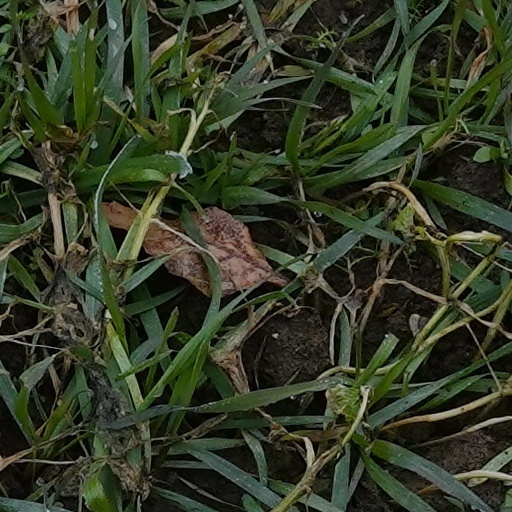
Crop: wheat